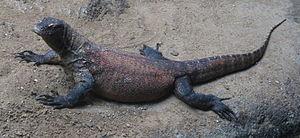
Le Dragon de Komodo ou Varan de Komodo est une espèce de varan qui se rencontre dans les îles de Komodo, Rinca, Florès, Gili Motang et Gili Dasami en Indonésie centrale. Membre de la famille des varanidés, c'est la plus grande espèce vivante de lézard, avec une longueur moyenne de 2 à 3 mètres et une masse d'environ 70 kg. Sa taille inhabituelle est parfois attribuée au gigantisme insulaire car il n'existe pas, dans son habitat naturel, d'autres animaux carnivores pouvant occuper ou partager sa niche écologique, ainsi qu'à ses faibles besoins en énergie. Il est possible que cet animal soit au contraire une forme naine du Mégalania, un varan géant de 8 mètres de long ayant vécu en Australie au moins jusqu'à l'arrivée des premiers aborigènes. En raison de leur taille, ces varans, avec l'aide de bactéries symbiotiques, dominent les écosystèmes dans lesquels ils vivent. Bien que les dragons de Komodo mangent surtout des charognes, ils se nourrissent également d'animaux qu'ils chassent.